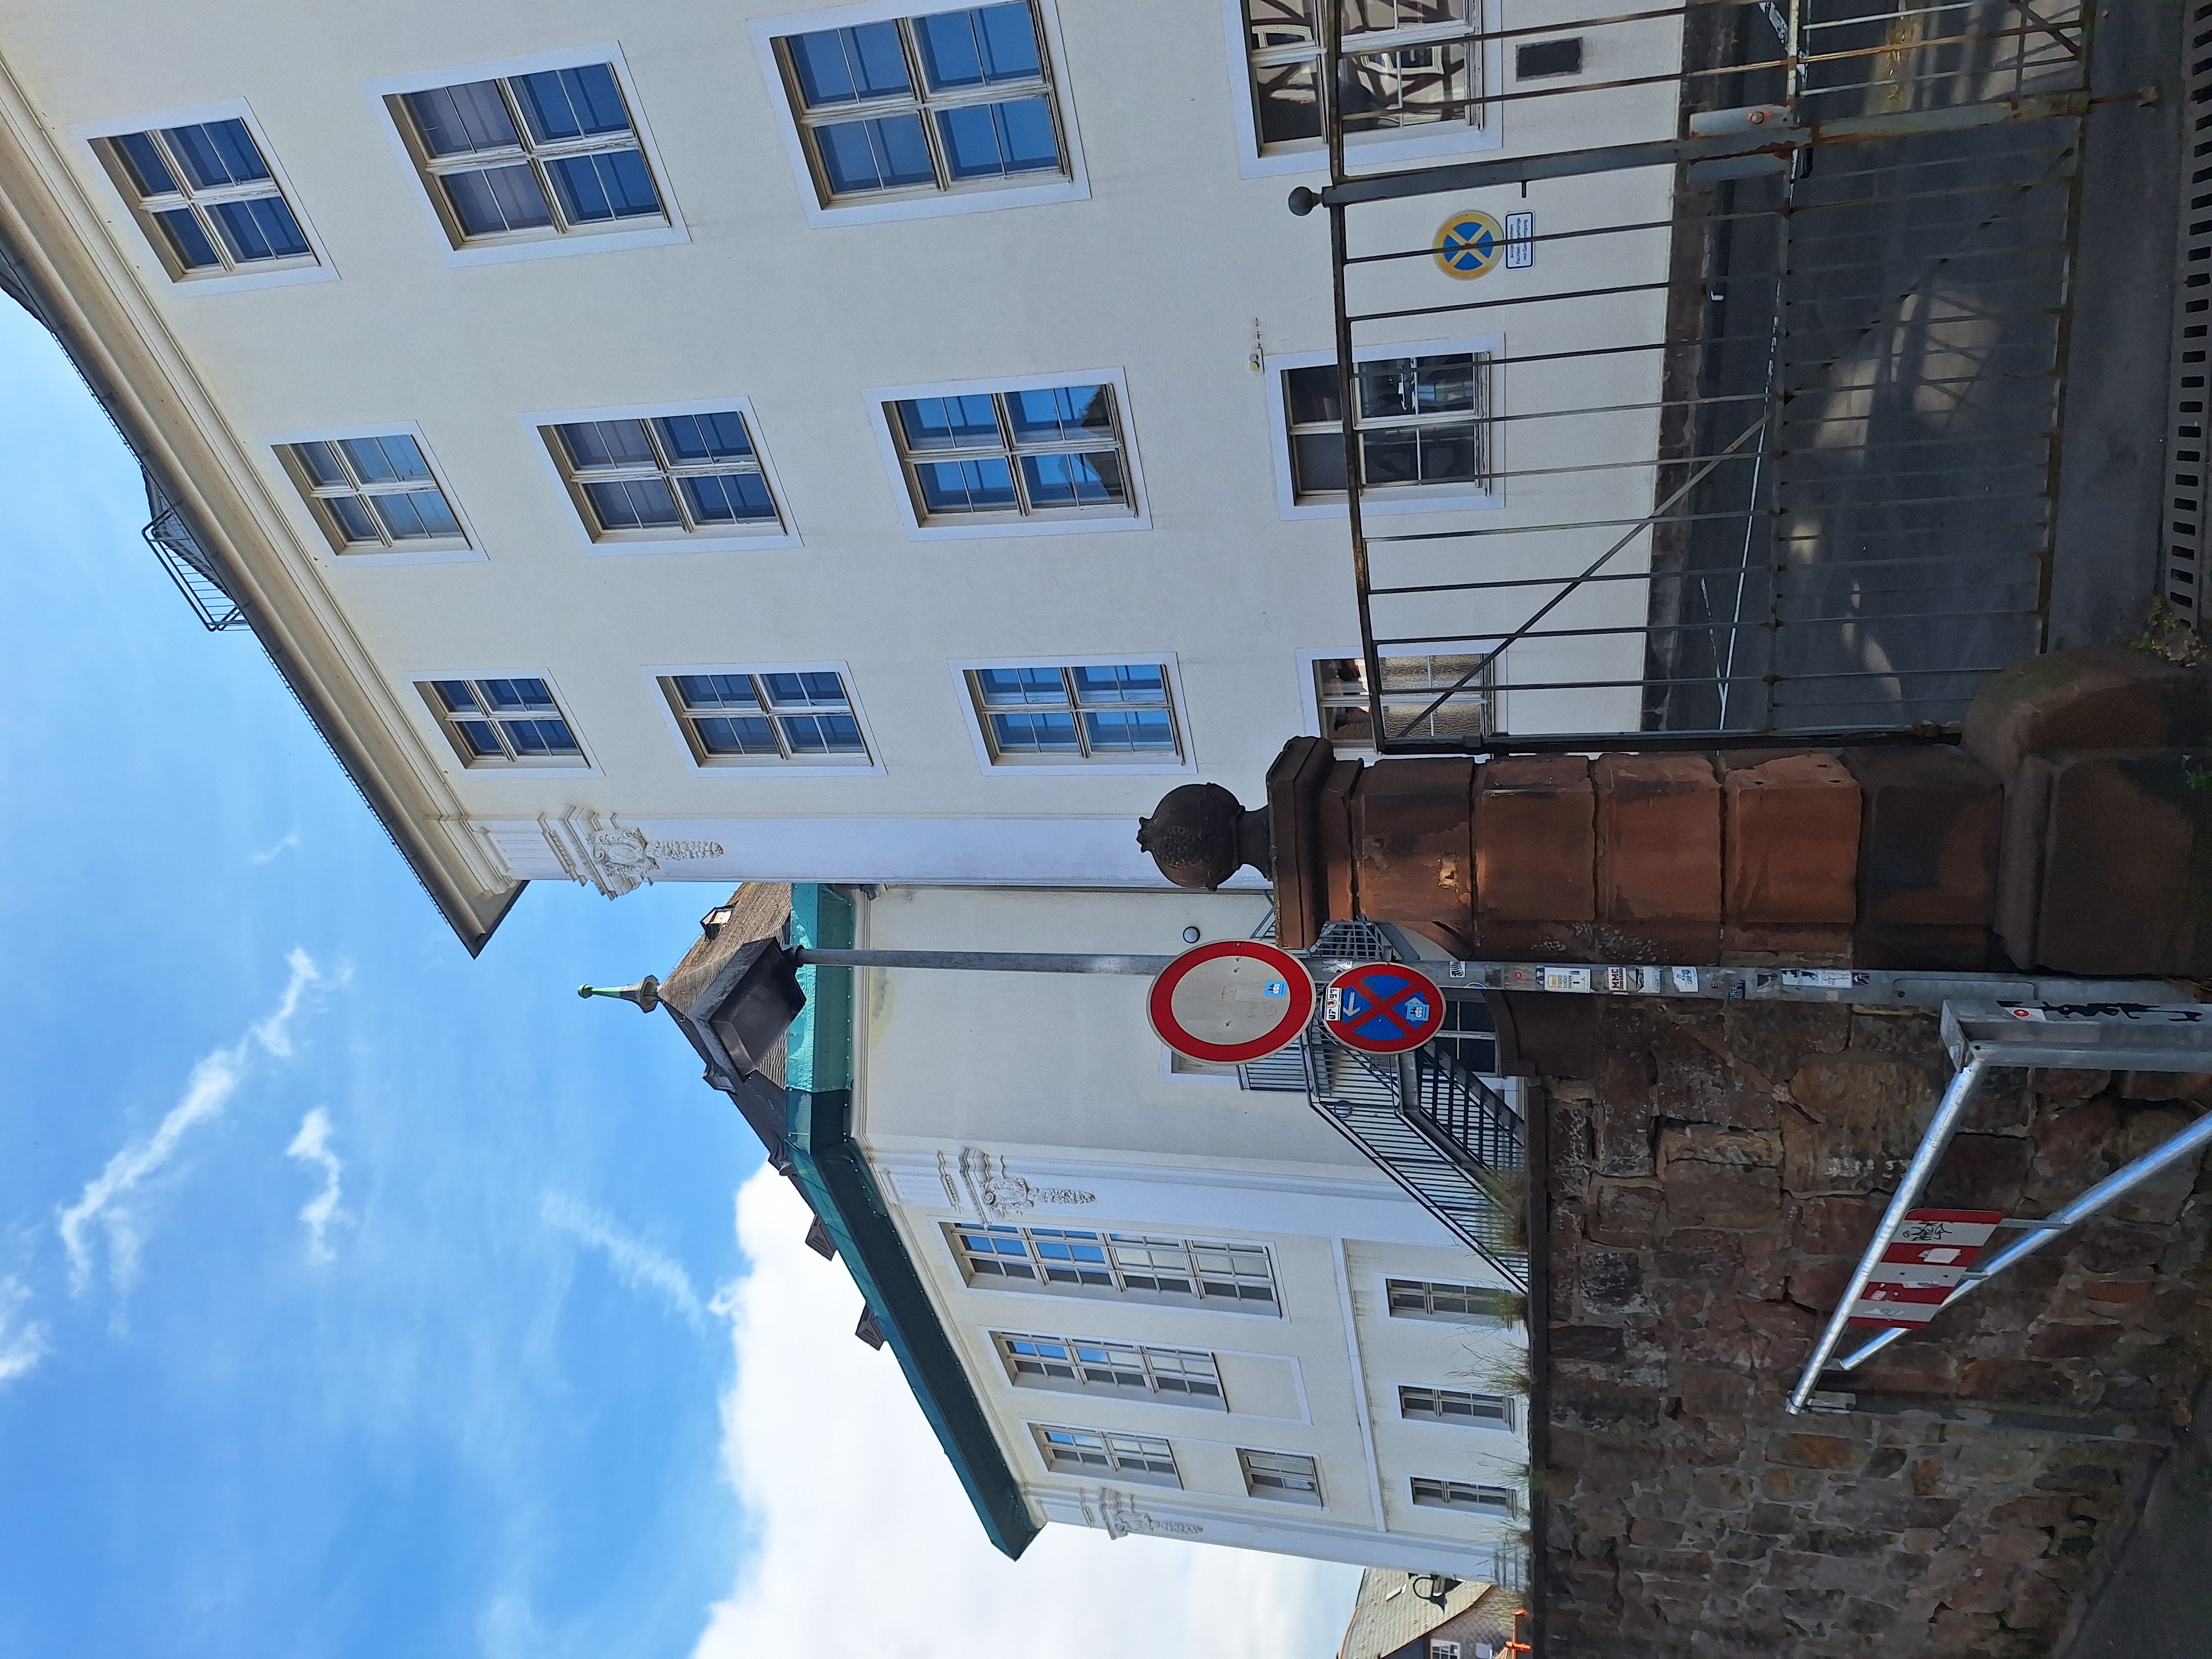
Building: Renthof 5